Han dynasty

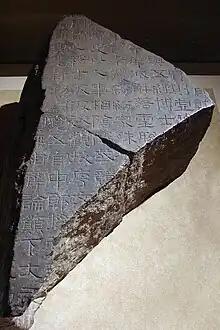
A fragment of the Xiping Stone Classics; these stone-carved Five Classics installed during Emperor Ling's reign along the roadside of the imperial university right outside Luoyang, were made at the instigation of Cai Yong (132–192 AD), who feared the Classics housed in the imperial library were being interpolated by University Academicians.

Students from the imperial university organized a widespread student protest against the eunuchs of Emperor Huan's court. Huan further alienated the bureaucracy when he initiated grandiose construction projects and hosted thousands of concubines in his harem at a time of economic crisis. Palace eunuchs imprisoned the official Li Ying and his associates from the Imperial University on a dubious charge of treason. In 167 AD, the Grand Commandant Dou Wu convinced his son-in-law, Emperor Huan, to release them. However, the emperor permanently barred Li Ying and his associates from serving in office, marking the beginning of the Partisan Prohibitions.